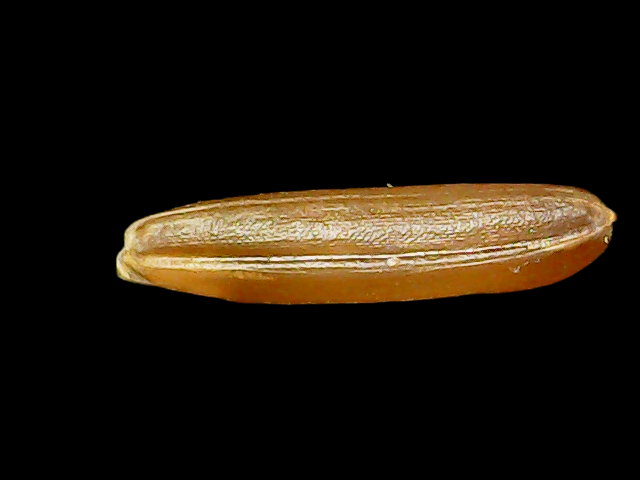
Rice variety: Binadhan20